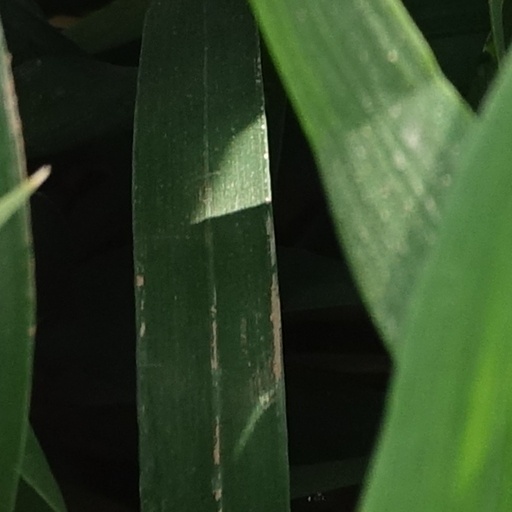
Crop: wheat